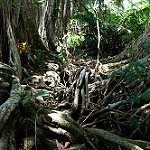
Scene: Outdoor